Vaubadon

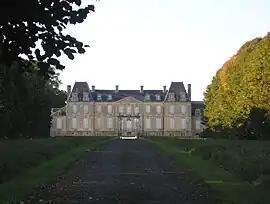

Vaubadon is a former commune in the Calvados department in the Normandy region in northwestern France. On 1 January 2016, it was merged into the new commune of Balleroy-sur-Drôme.